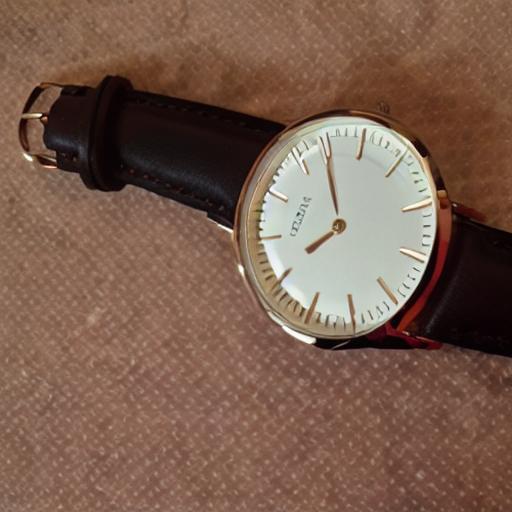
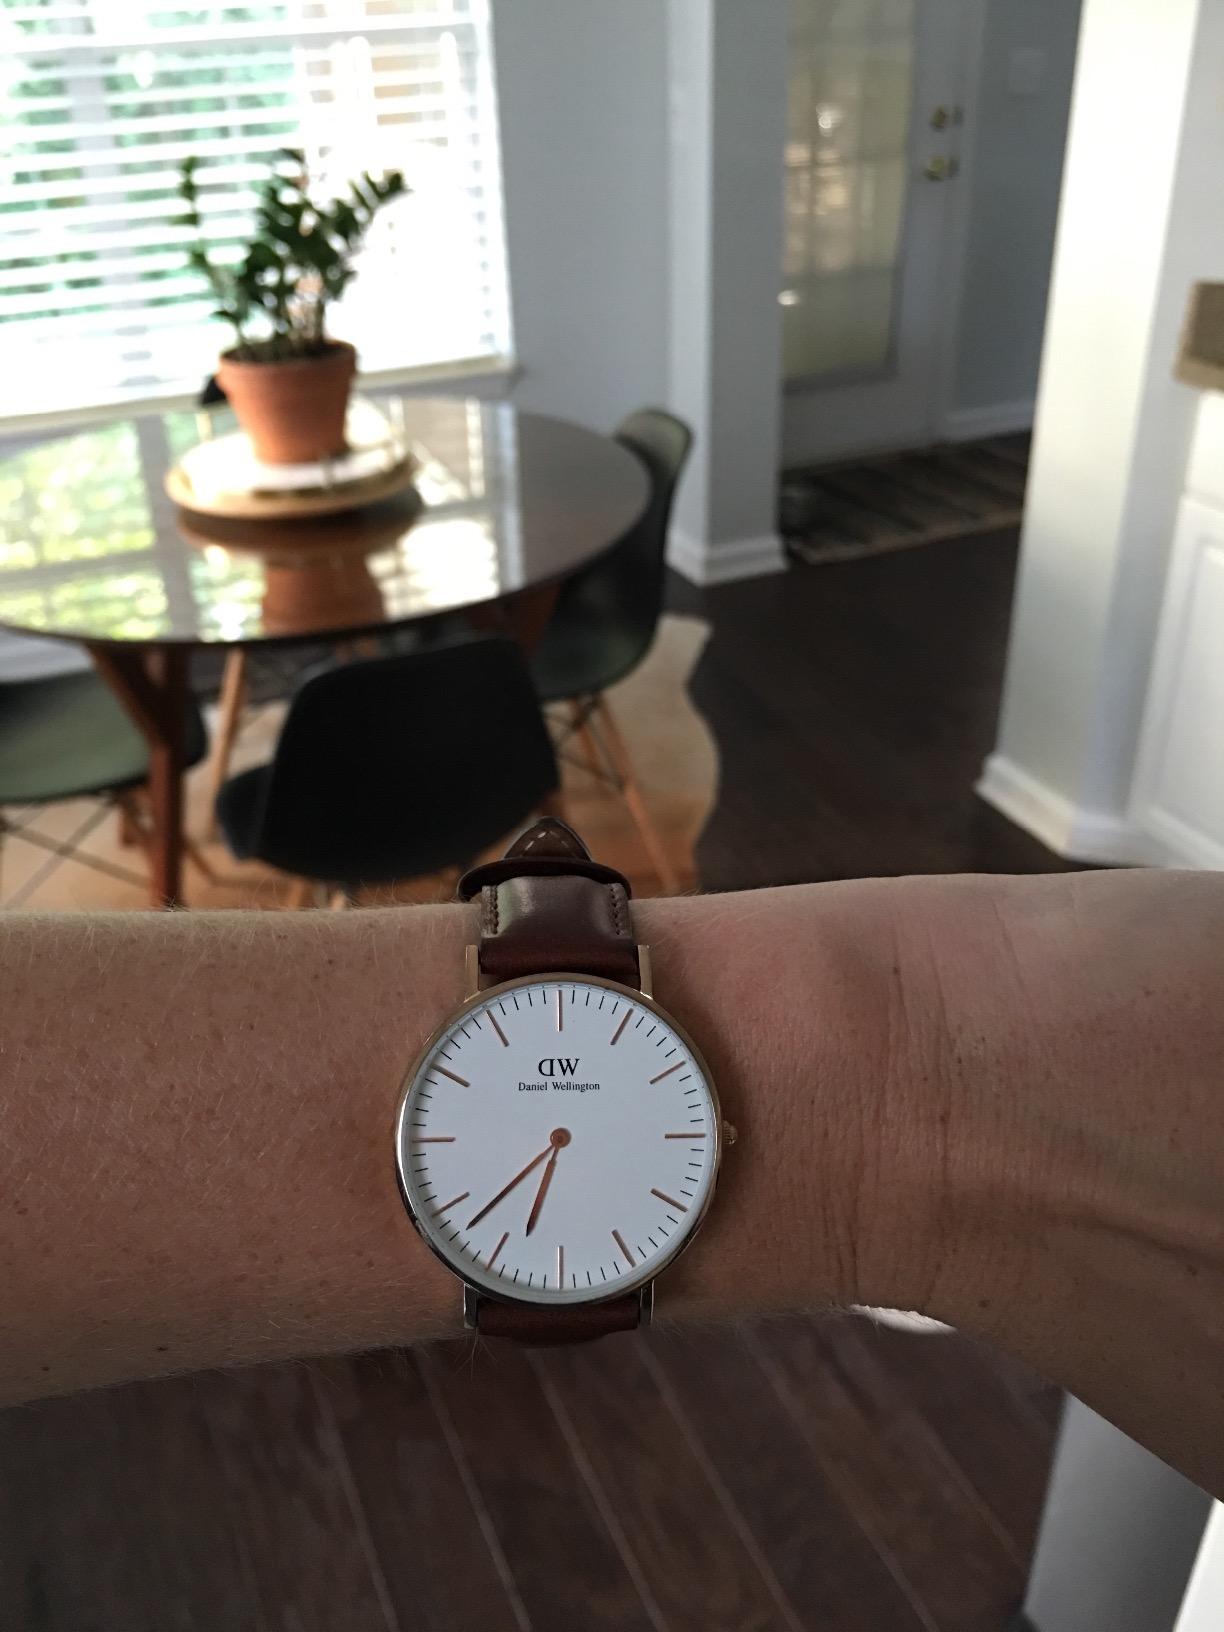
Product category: accessories_watch
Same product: no